Fernand Dubief

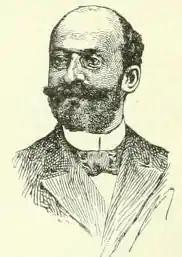

Fernand Jean-Baptiste Dubief (14 October 1850 – 4 June 1916) was a French medical doctor and Radical politician who was Minister of Commerce, Industry and PTT in 1905 and then Minister of the Interior in 1905–06.